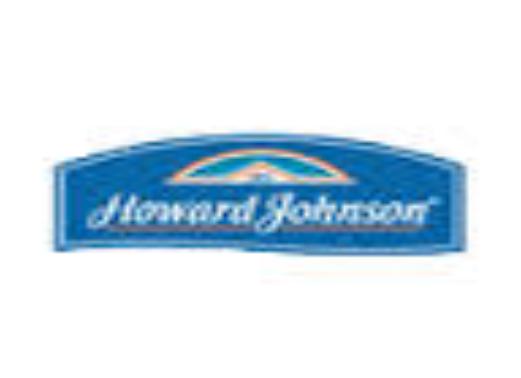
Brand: Howard Johnson's
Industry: Others